Question: Please indicate a possible affordance area of sit_on_chair that can be used for supporting
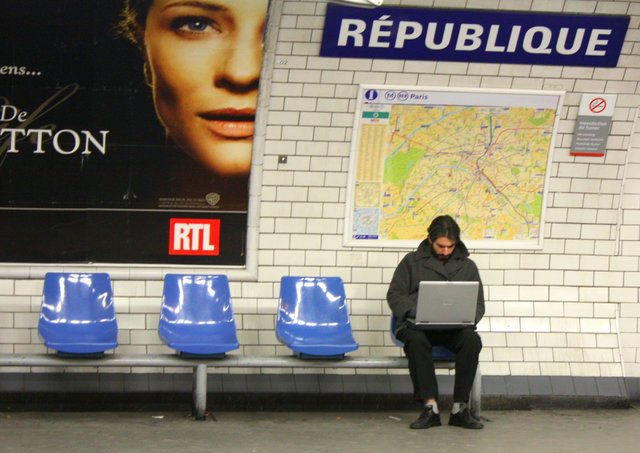
Answer: [403.5, 325.5, 482.5, 347.5]